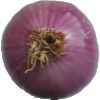
Label: Onion Red Peeled 1